Tedder (machine)

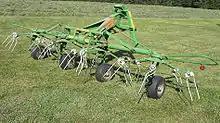
A modern tedder

Its development was of great importance to agriculture, since it saved labor and thus money: using a tedder, one person and one draft animal could do as much work as fifteen manual laborers. It also resulted in greater economy, since cut grass could be turned into hay the same day even if it had become wet or been trampled by horses and before its nutritional value could be reduced by repeated soaking from rain. Especially in humid areas (such as the Eastern United States), the invention of the tedder added greatly to improved hay production from such crops as alfalfa and clover, and allowed for haying while the grass was still green which produced hay of much higher value.